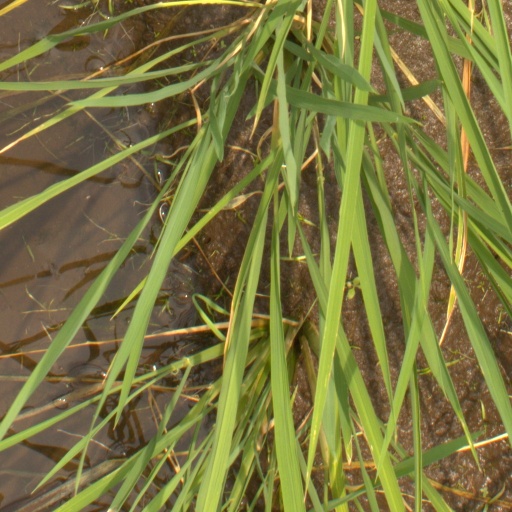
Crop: rice